1984 Summer Olympics

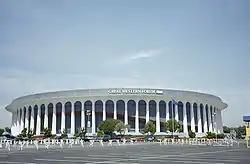
The Forum hosted the basketball events

Changes in medal standings (see here)